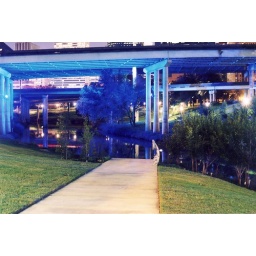
under the sabine street bridge